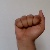
The image shows a hand gesture representing the letter 'A' in Indian Sign Language.